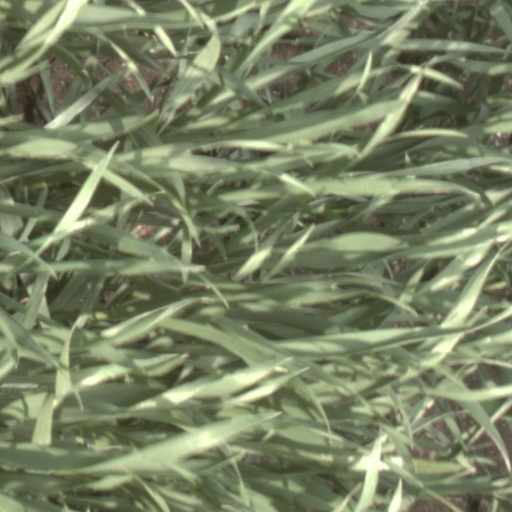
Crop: wheat